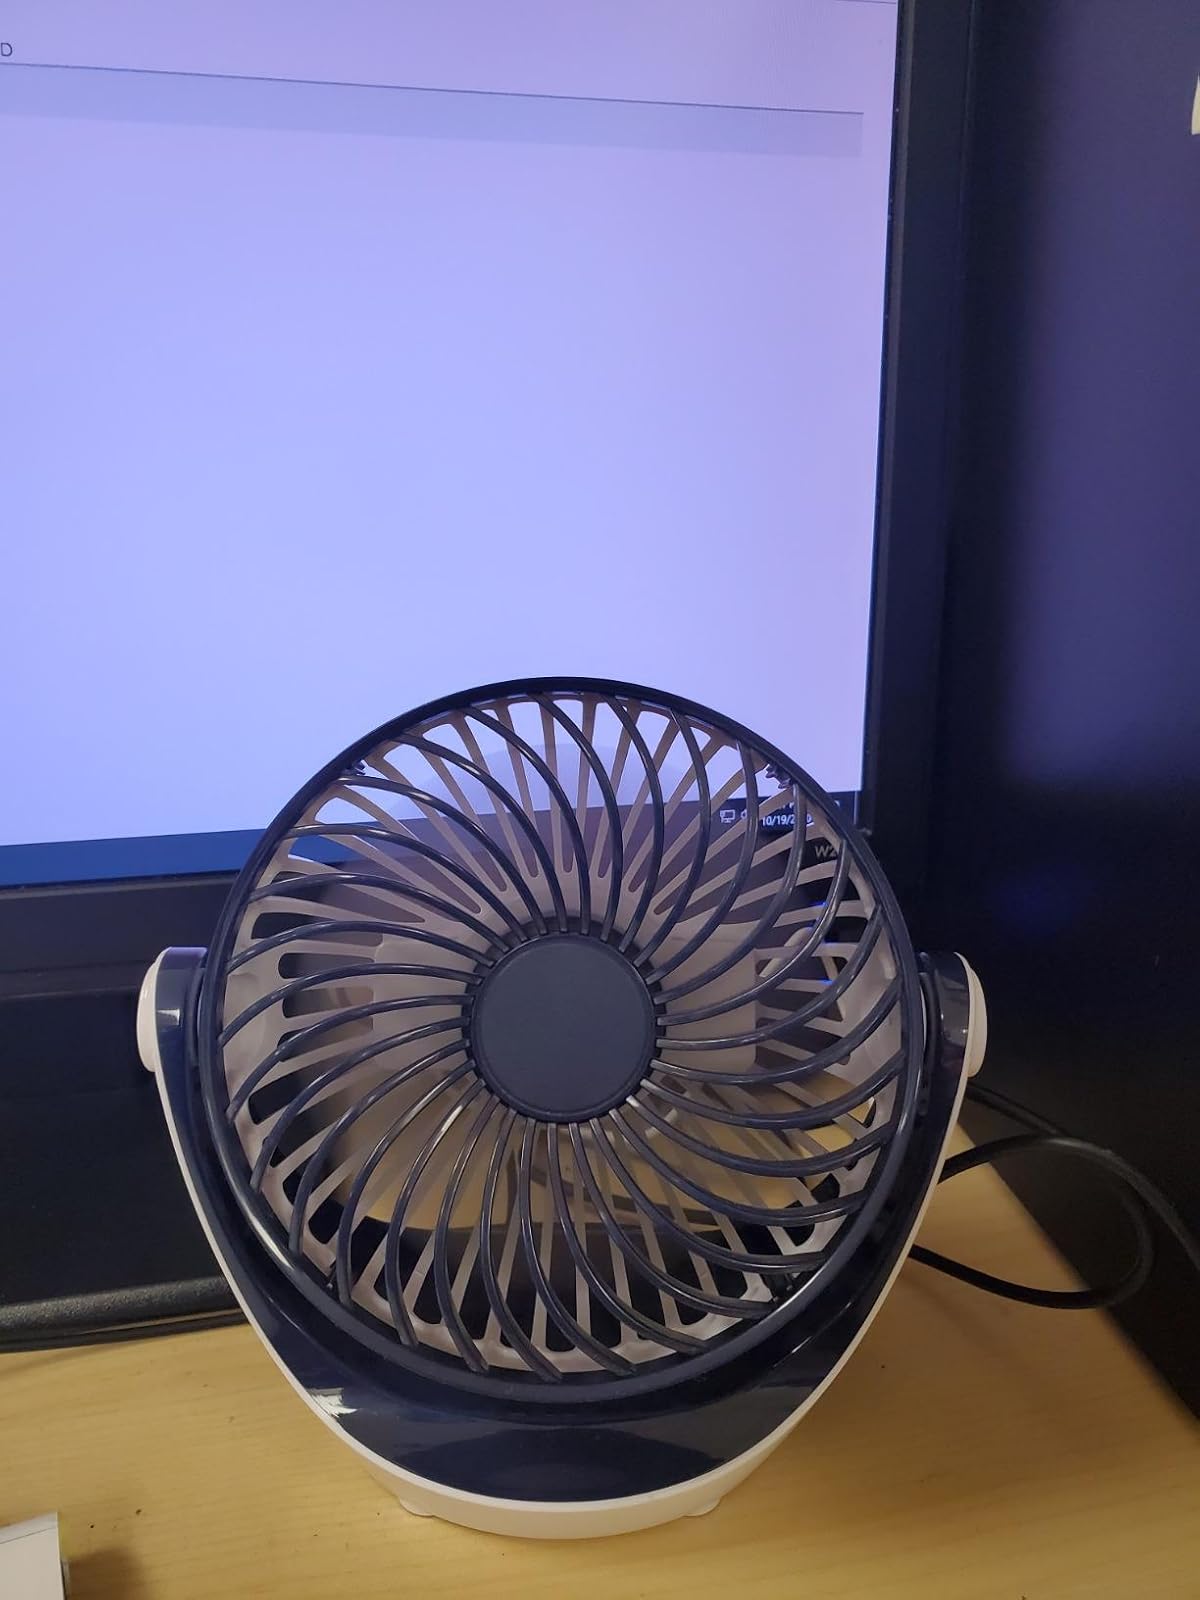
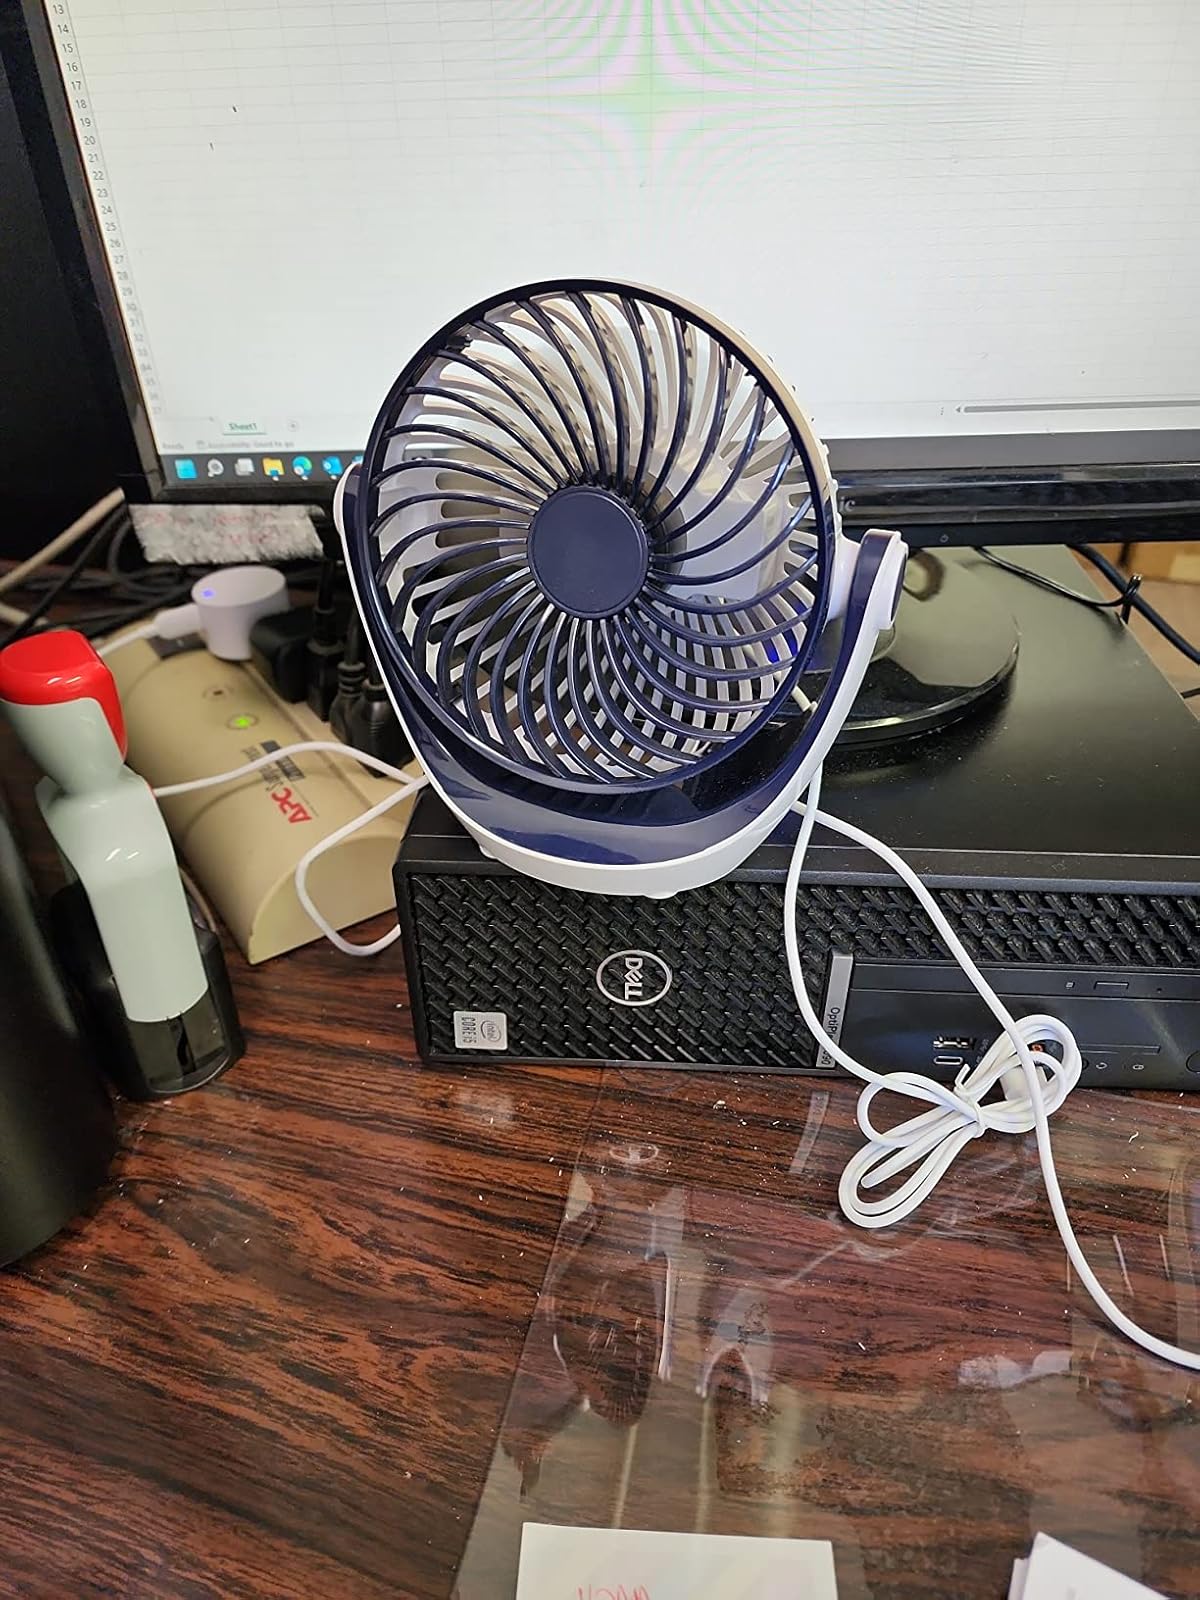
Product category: fan
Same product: yes